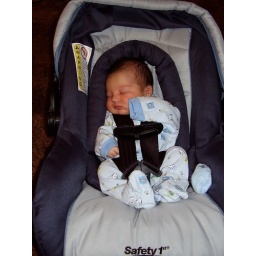
Grant in the car seat